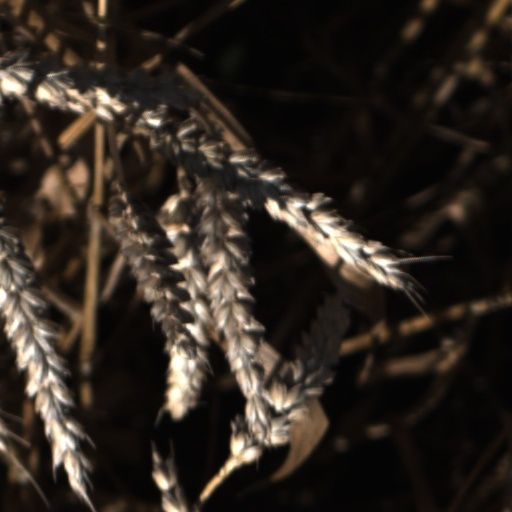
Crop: wheat